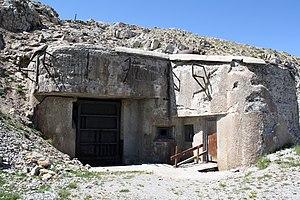
Entrée mixte
L'ouvrage du Janus est une fortification faisant partie de la ligne Maginot, située sur la commune de Montgenèvre, dans le département des Hautes-Alpes.